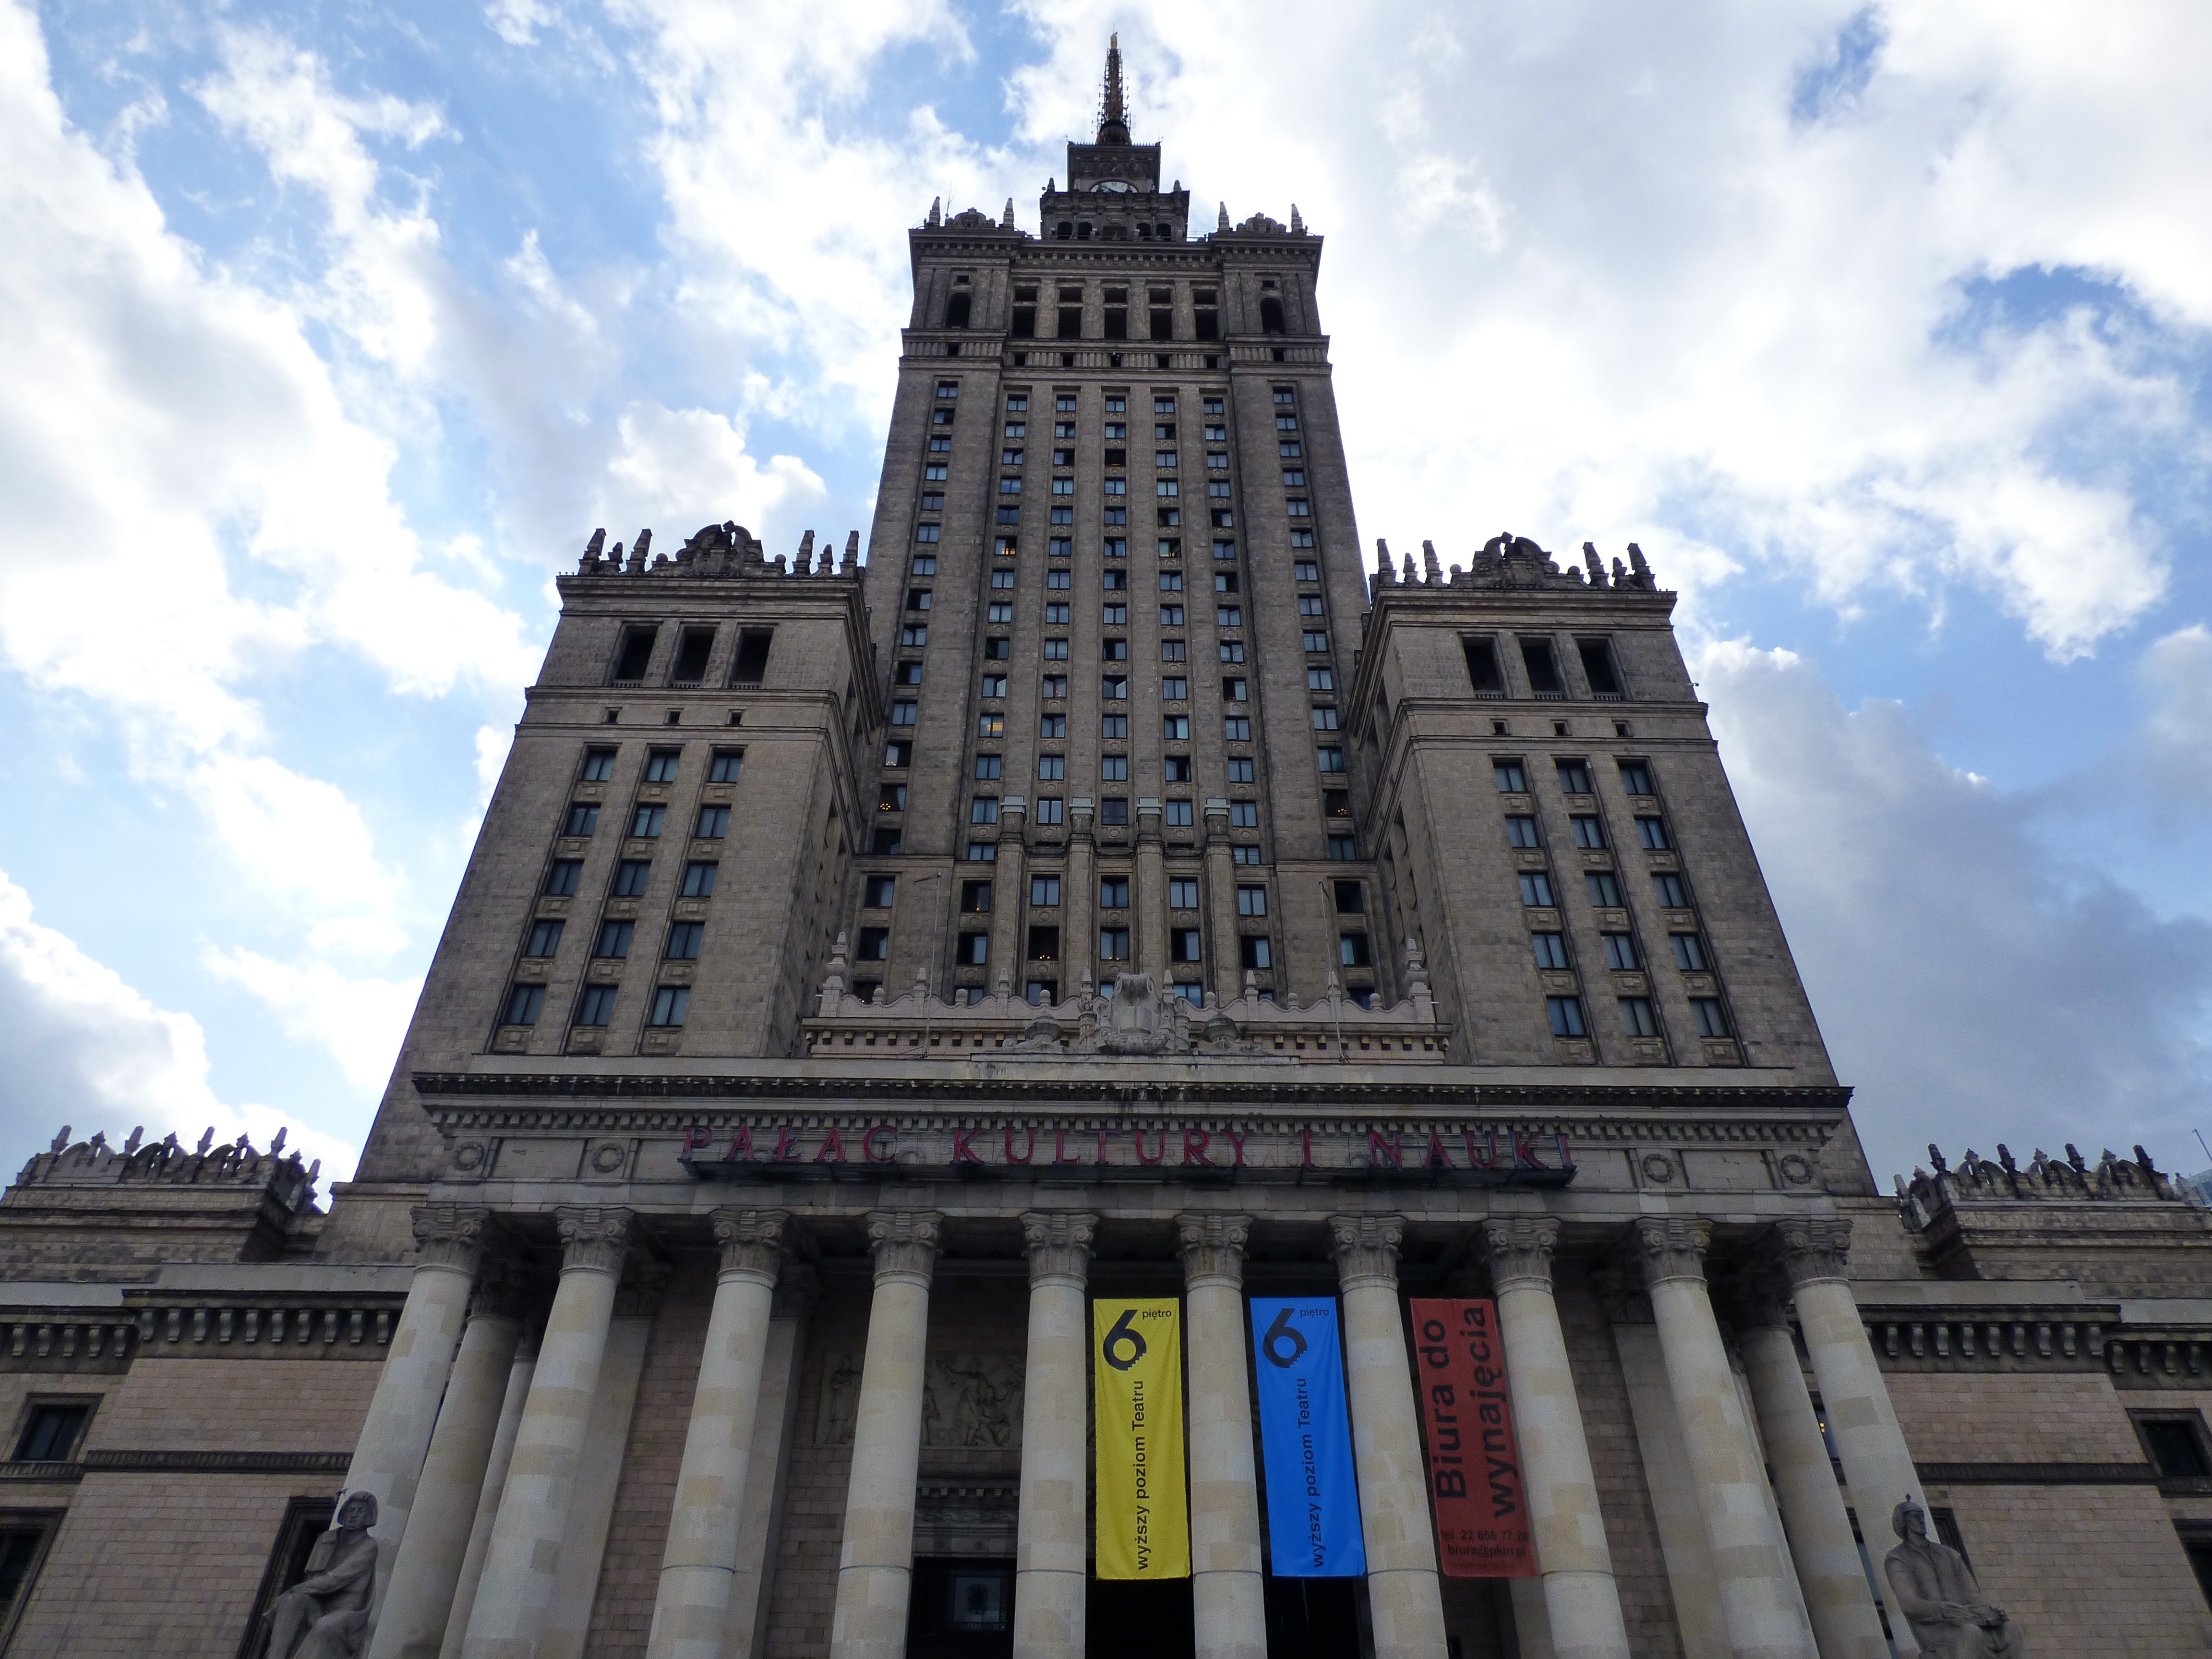
architecture, building, city, skyscraper, monument, downtown, tower, landmark, facade, cathedral, science, poland, culture, warsaw, metropolis, tours, palace of culture and science, palace of culture, metropolitan area